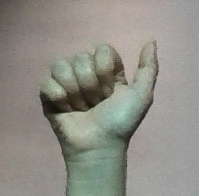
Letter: dhad